Stardom World Climax 2022

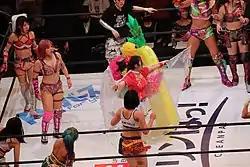
Moment from the 18-woman Cinderella Rumble match featuring various wrestlers.

The first night of the show took place on March 26 under the tagline of "The Best", with the preshow fight between the retaining Future of Stardom Champion Hanan against Rina being broadcast live on Stardom's YouTube channel. The first show from the main card portraited the singles match between Saya Iida and Mirai, won by the latter as a result of a submission. The third match saw Donna Del Mondo's sub-unit of "Second MaiHimePoi" composed of Himeka, Natsupoi & Mai Sakurai (the first MaiHimePoi being composed of Maika instead of Sakurai) winning the six-woman tag team gauntlet match. Next, Prominence's Suzu Suzuki & Risa Sera picked up a victory against the SWA World Champion Thekla & Maika, and amplified the tensions between the independent stable and Donna Del Mondo. Next, Oedo Tai's sub-unit of Black Desire, composed of Starlight Kid & Momo Watanabe dethroned FWC (Hazuki & Koguma) to take the Goddesses of Stardom Championship, first time for Kid, second for Watanabe as an individual. Next, the returning Kairi teamed up with Stars stable leader Mayu Iwatani to defeat Tam Nakano & Unagi Sayaka. In the seventh match of the night, Saya Kamitani successfully defended the Wonder of Stardom Championship against Queen's Quest stablemate Utami Hayashishita as a counterpart of their match from Stardom All Star Dream Cinderella on March 3, 2021 where Hayashishita successfully defended the World of Stardom Championship against Kamitani. The main event saw Syuri successfully defending the "red belt" against fellow stablemate Giulia. After she retained, Syuri said she wants to walk on her path and would tease the formation of a new stable, with a mysterious girl helping her out of the arena as the first announced member. The girl was later presented to be Ami Miura from Actwres girl'Z.